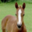
Label: horse